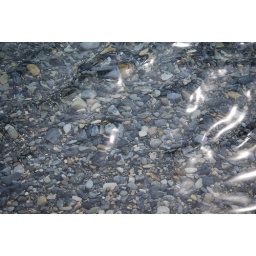
Crystal clear water in Lake Khovsgal.